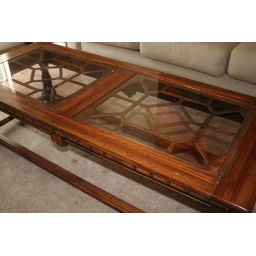
Glass top over ornate inlay detail. Beautiful condition, rectangular with two square glass insets over wood inlay.